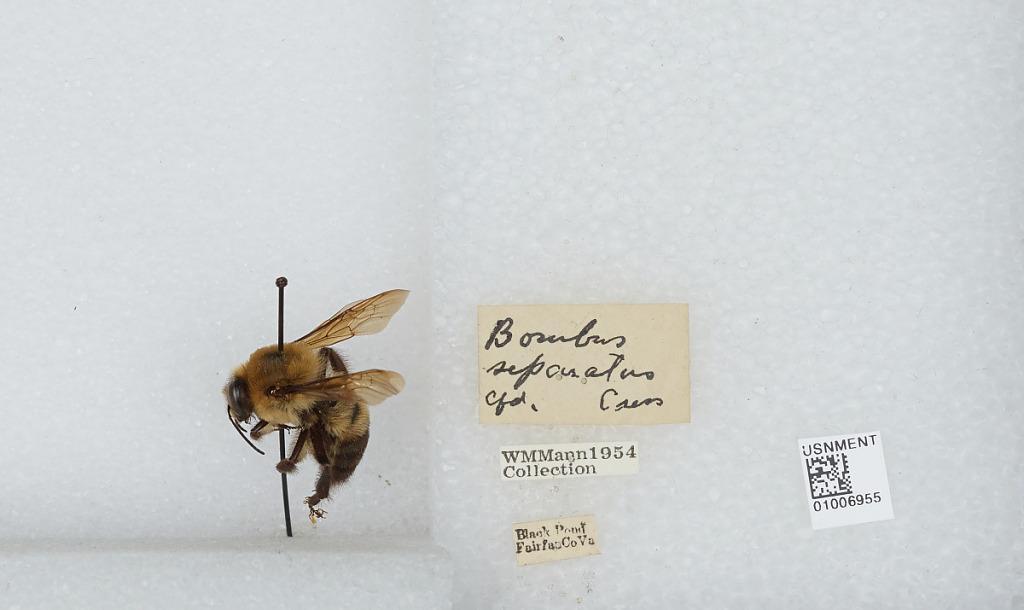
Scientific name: Bombus (Separatobombus) griseocollis (De Geer)
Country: United States
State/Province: Virginia
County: Fairfax
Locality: Black Pond
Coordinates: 39.0244, -77.2467